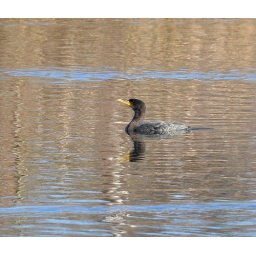
Seen while walking with a friend at Mill lake in Abbotsford, British Columbia. (09-12-02-9574)